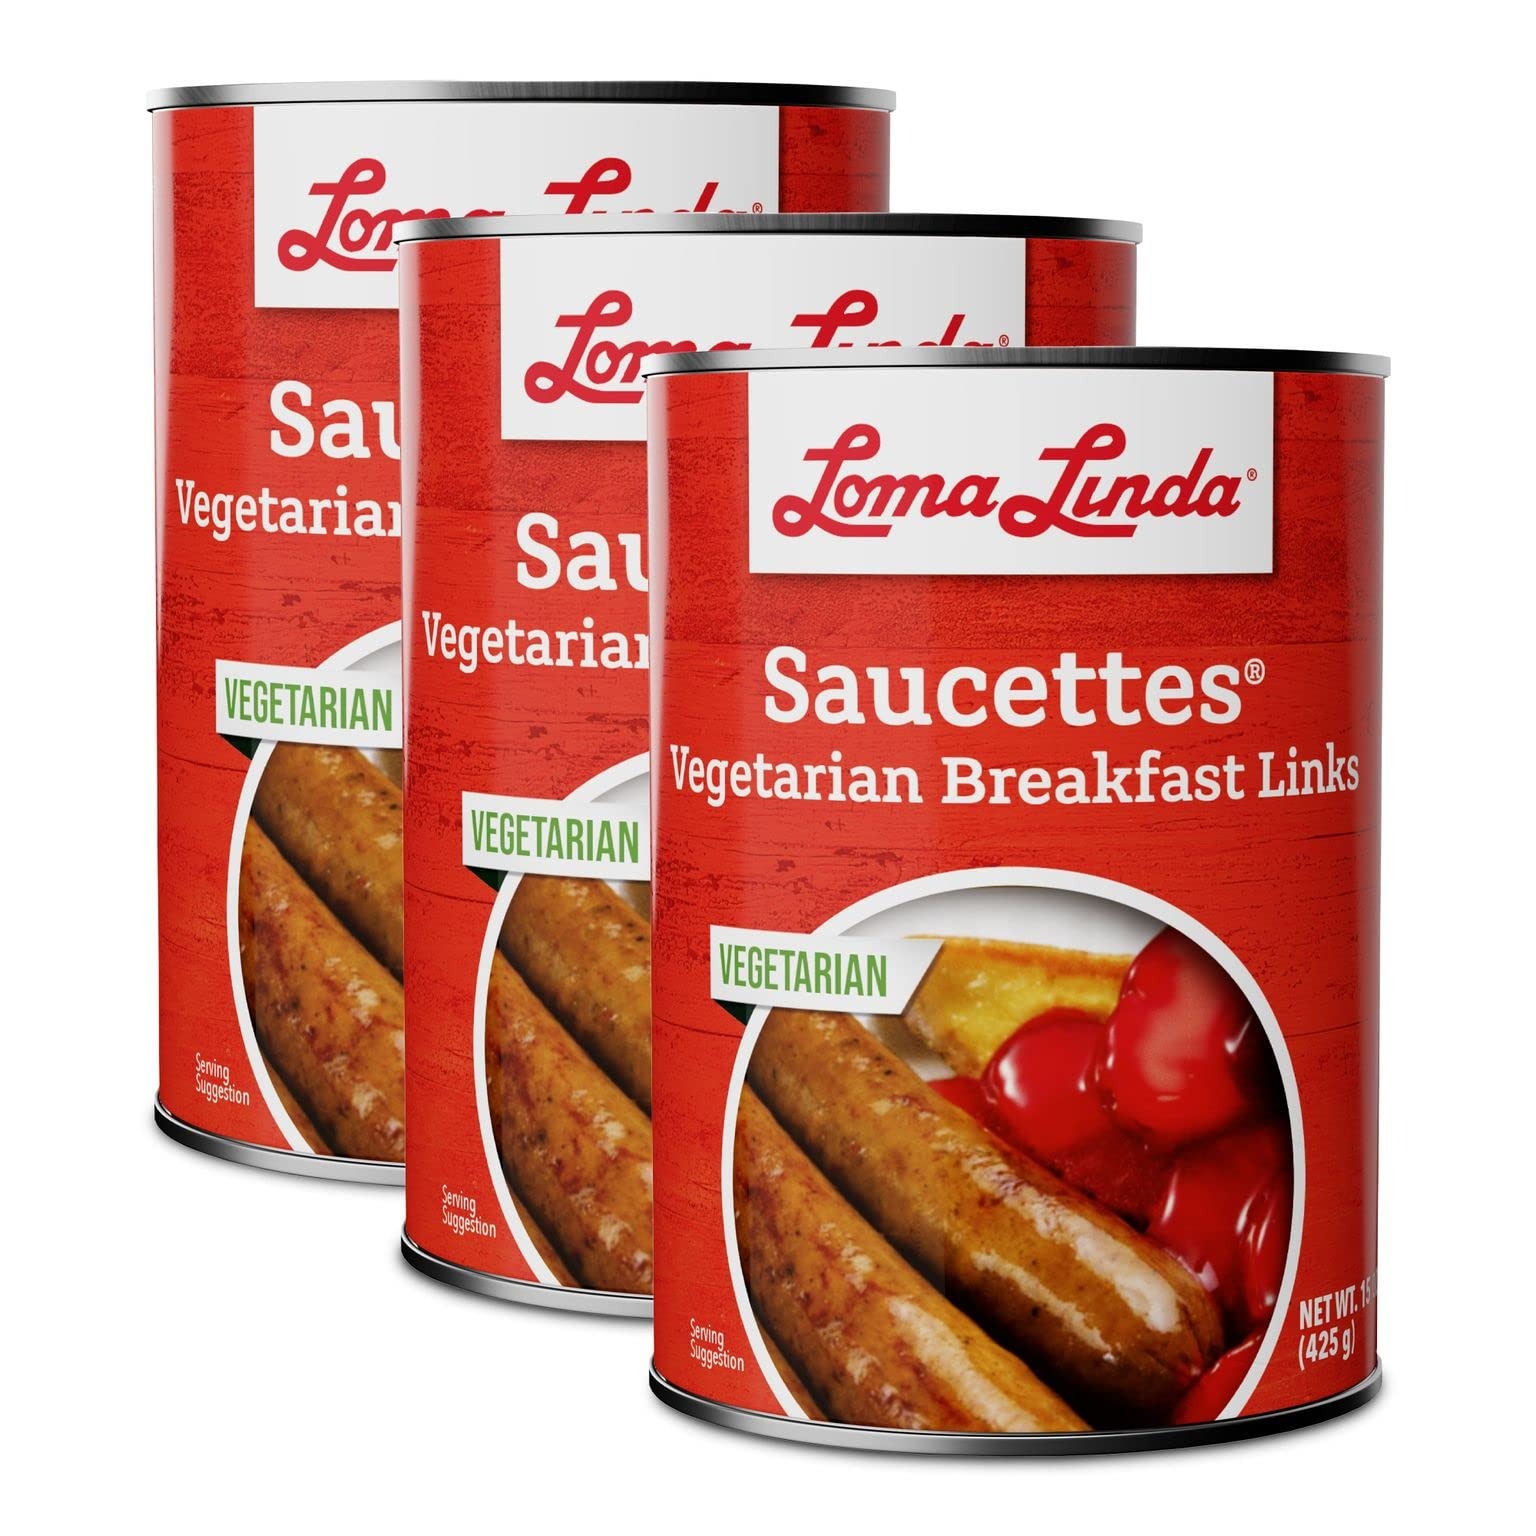
Item Name: Loma Linda - Plant-Based Meats (Saucettes® (15 oz.), 3 Pack)
Bullet Point 1: Low in fat
Bullet Point 2: EASY PREPARATION: Heat, serve, and enjoy! Saucettes are a breakfast favorite and can be paired with eggs, grits, or topped with your favorite fixings! This hearty and shelf-stable plant-based favorite can be used for any recipe calling for traditional sausage!
Bullet Point 3: No cholesterol
Bullet Point 4: Loma Linda - Plant-Based Meats
Product Description: Loma Linda Saucettes are a breakfast favorite. Packed with full-flavored sustainable plant-based protein and all the deliciousness of traditional breakfast links. Great for vegetarians and flexitarians.
Value: 45.0
Unit: Ounce

Price: 26.95